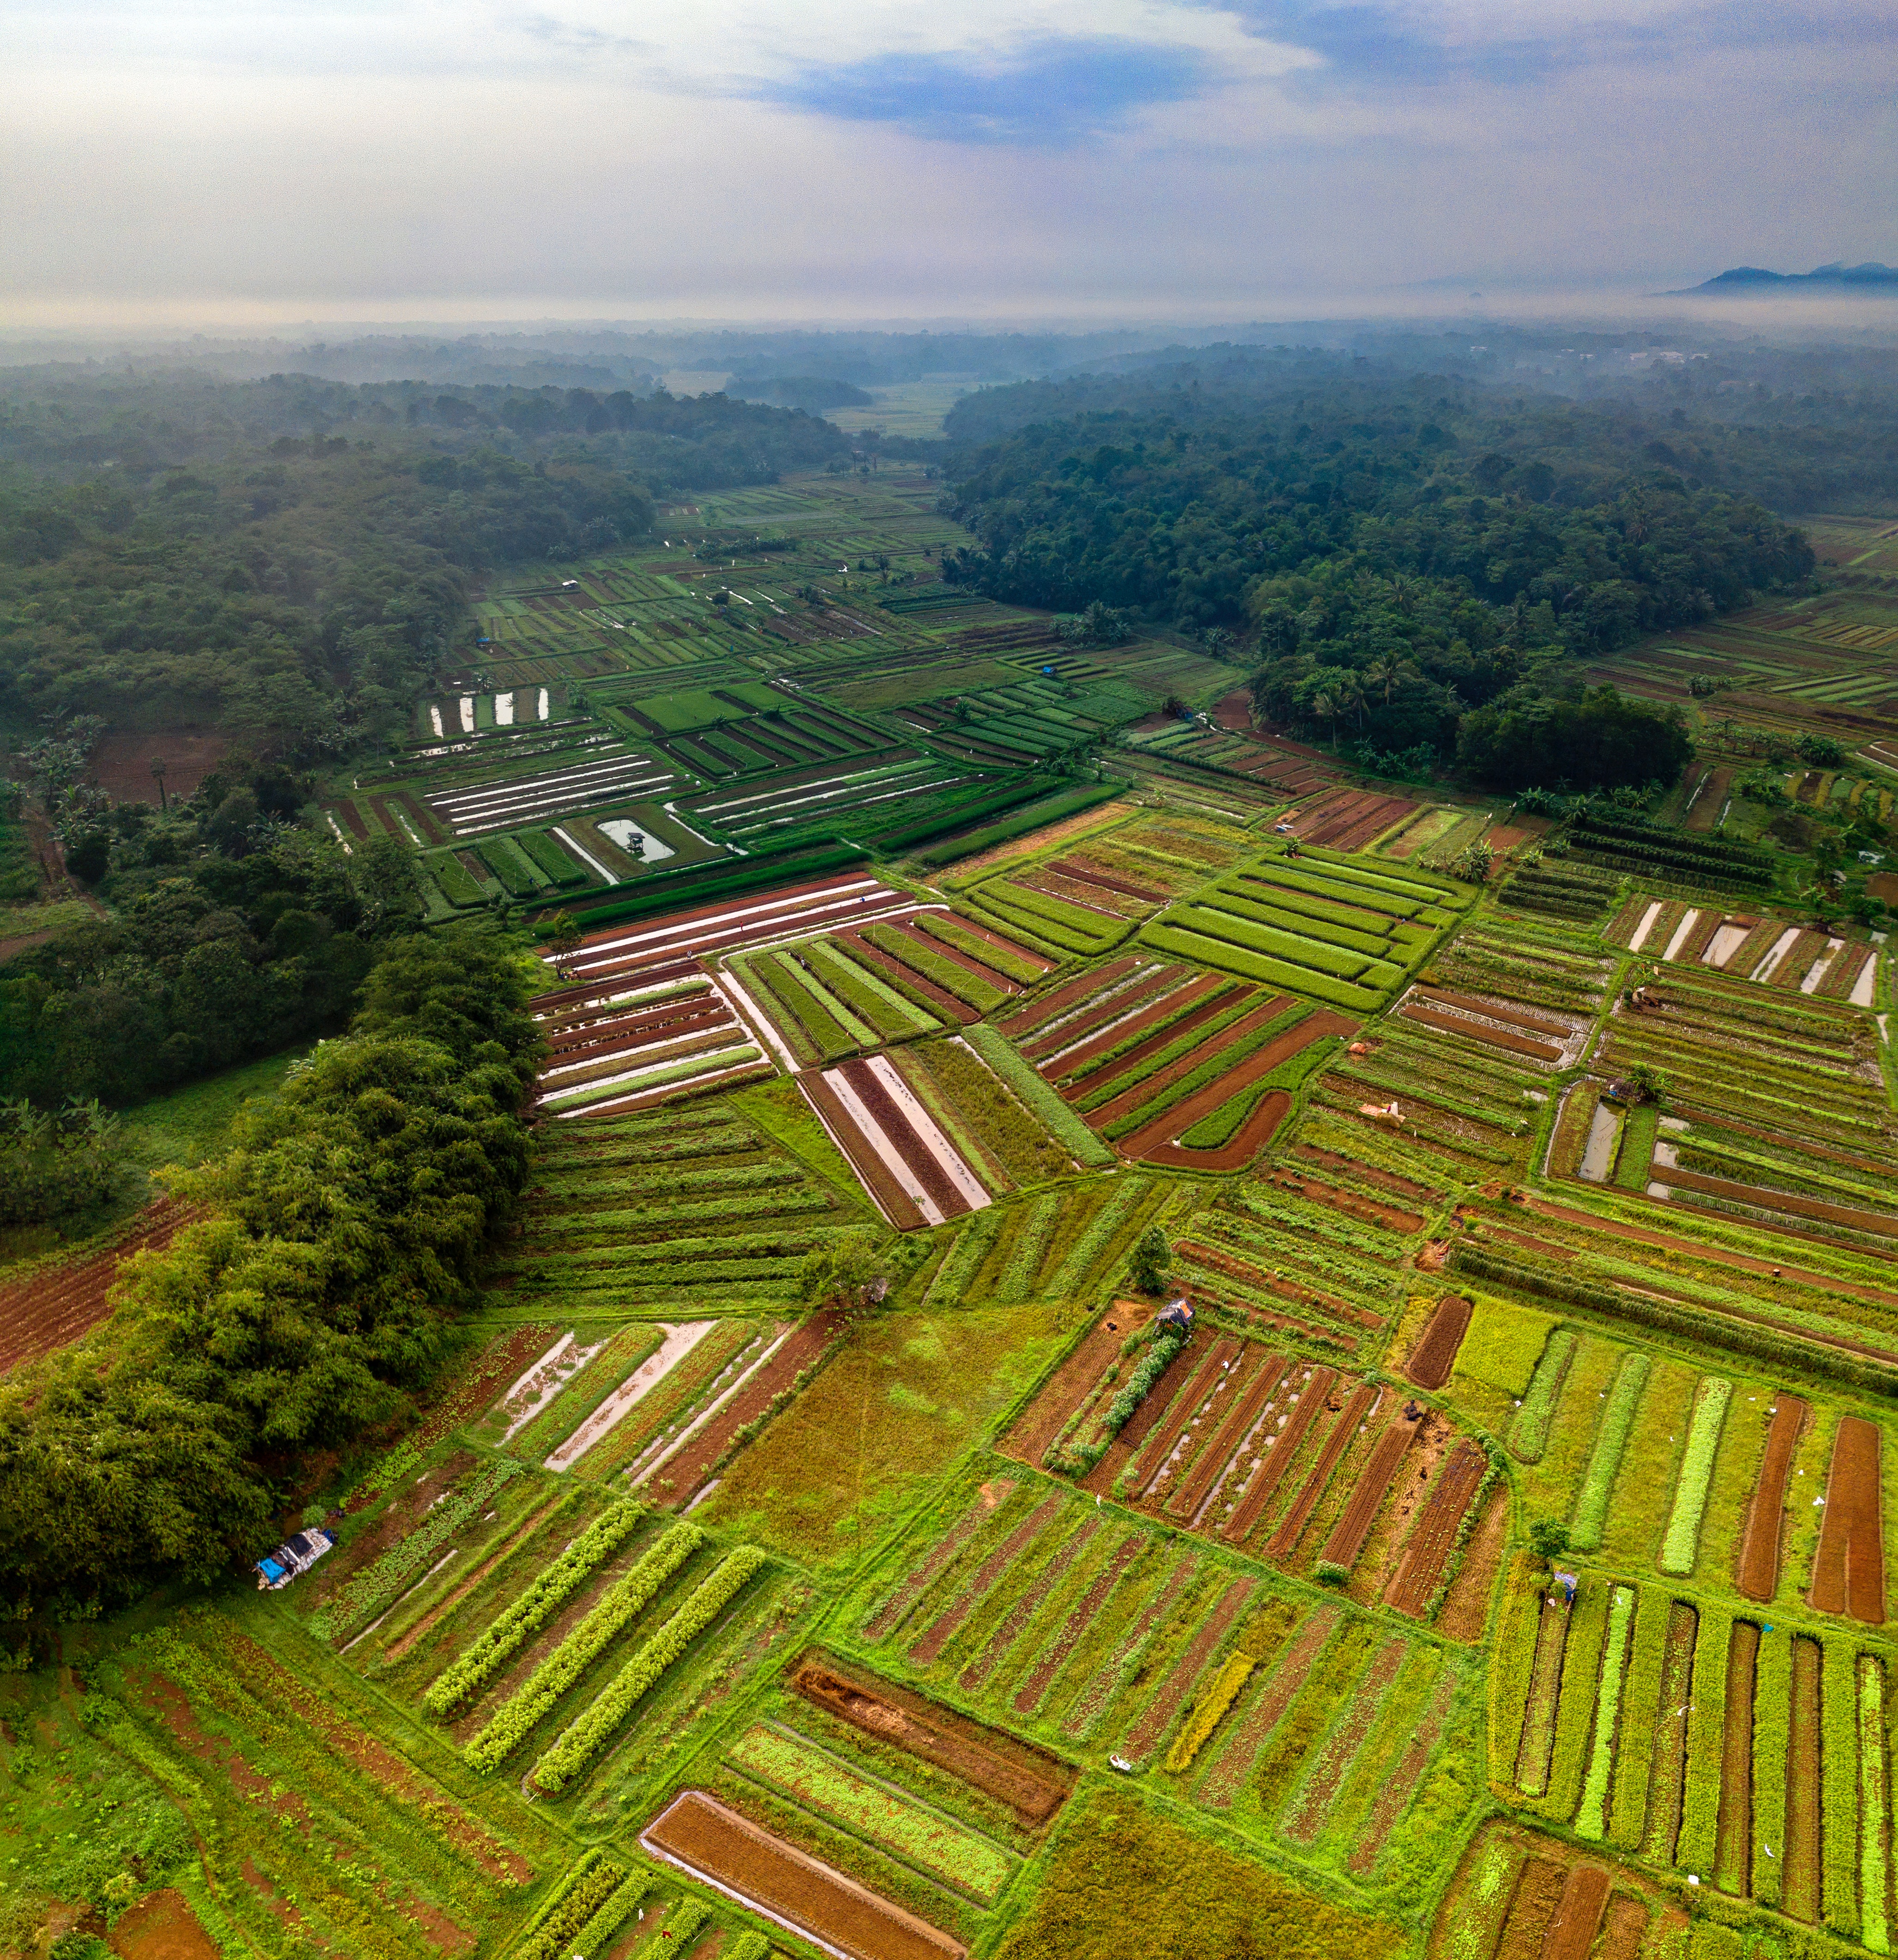
terrace, bird's eye view, landscape, land lot, plantation, field, aerial photography, agriculture